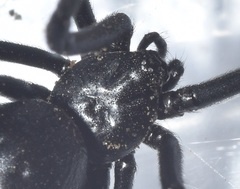
Species: Lactrodectus_hesperus